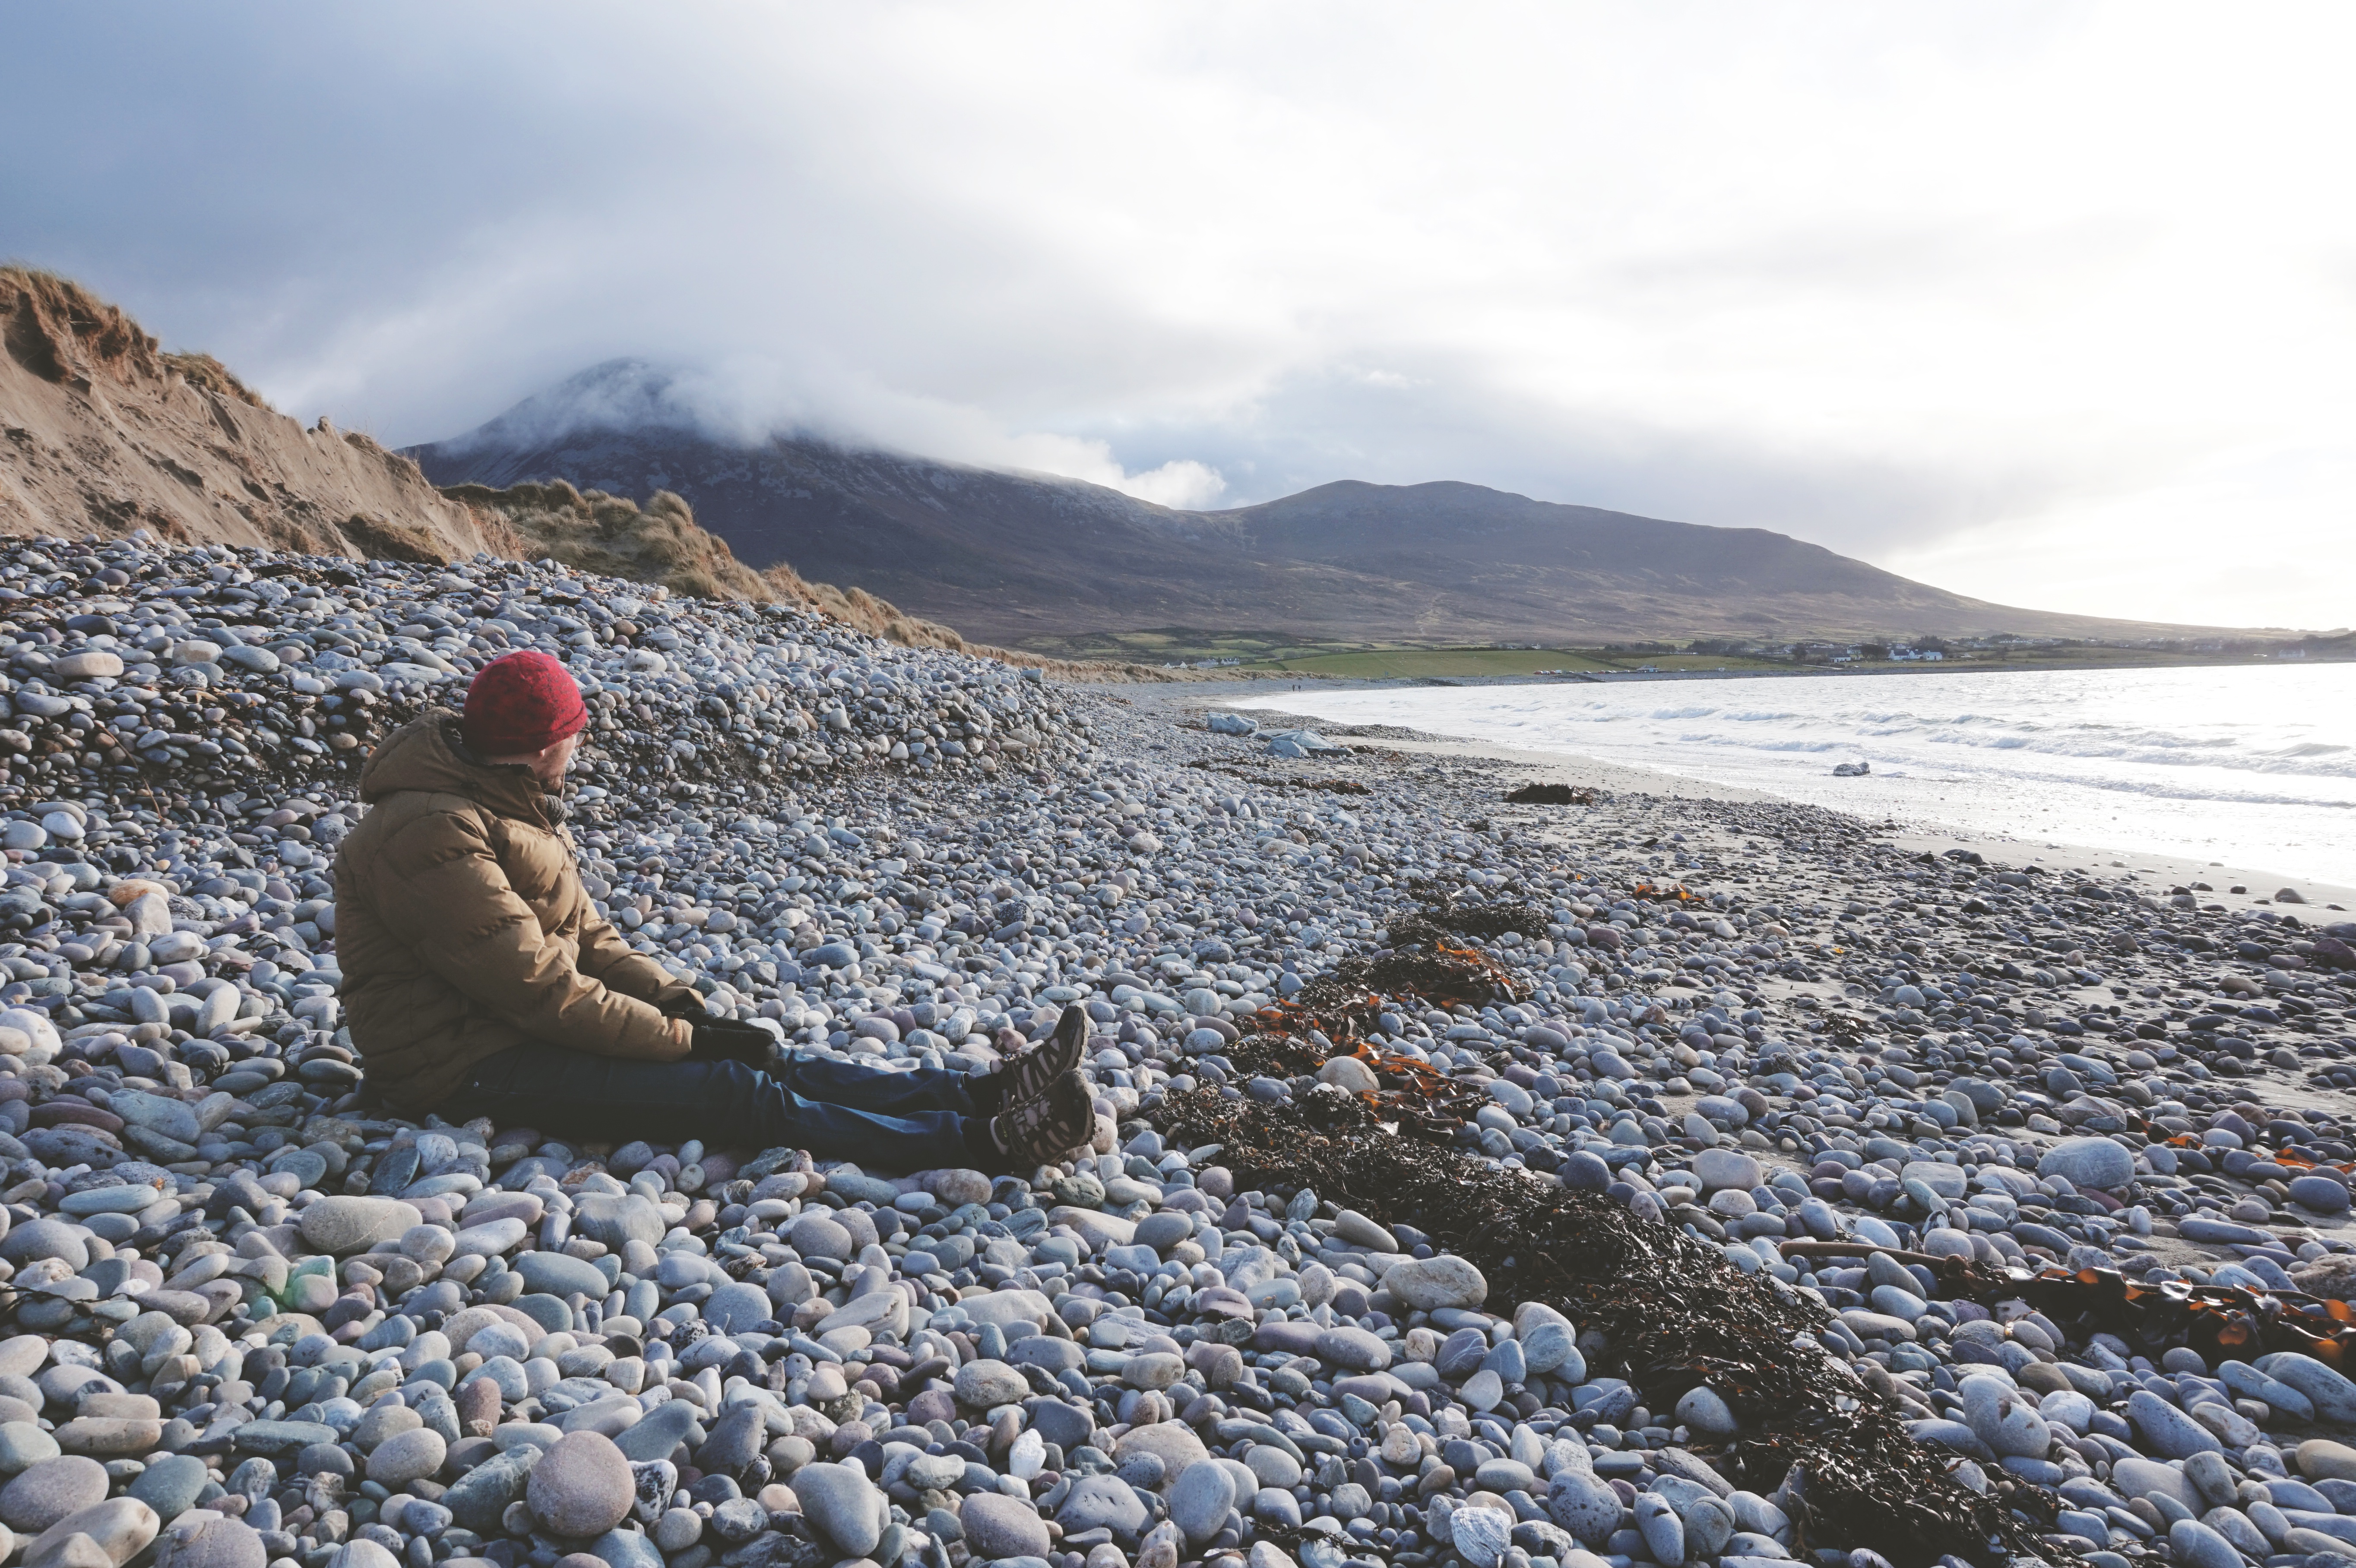
beach, sea, coast, sand, rock, ocean, wilderness, mountain, snow, winter, shore, lake, cliff, body of water, geology, landform